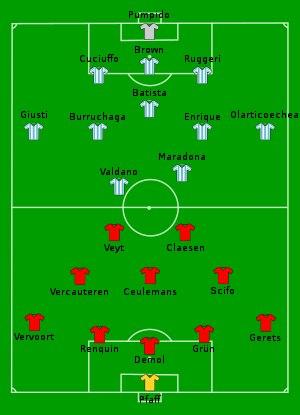
L'équipe de Belgique de football est la sélection de joueurs belges représentant le pays lors des compétitions internationales de football masculin, sous l'égide de la Royal Belgian Football Association.